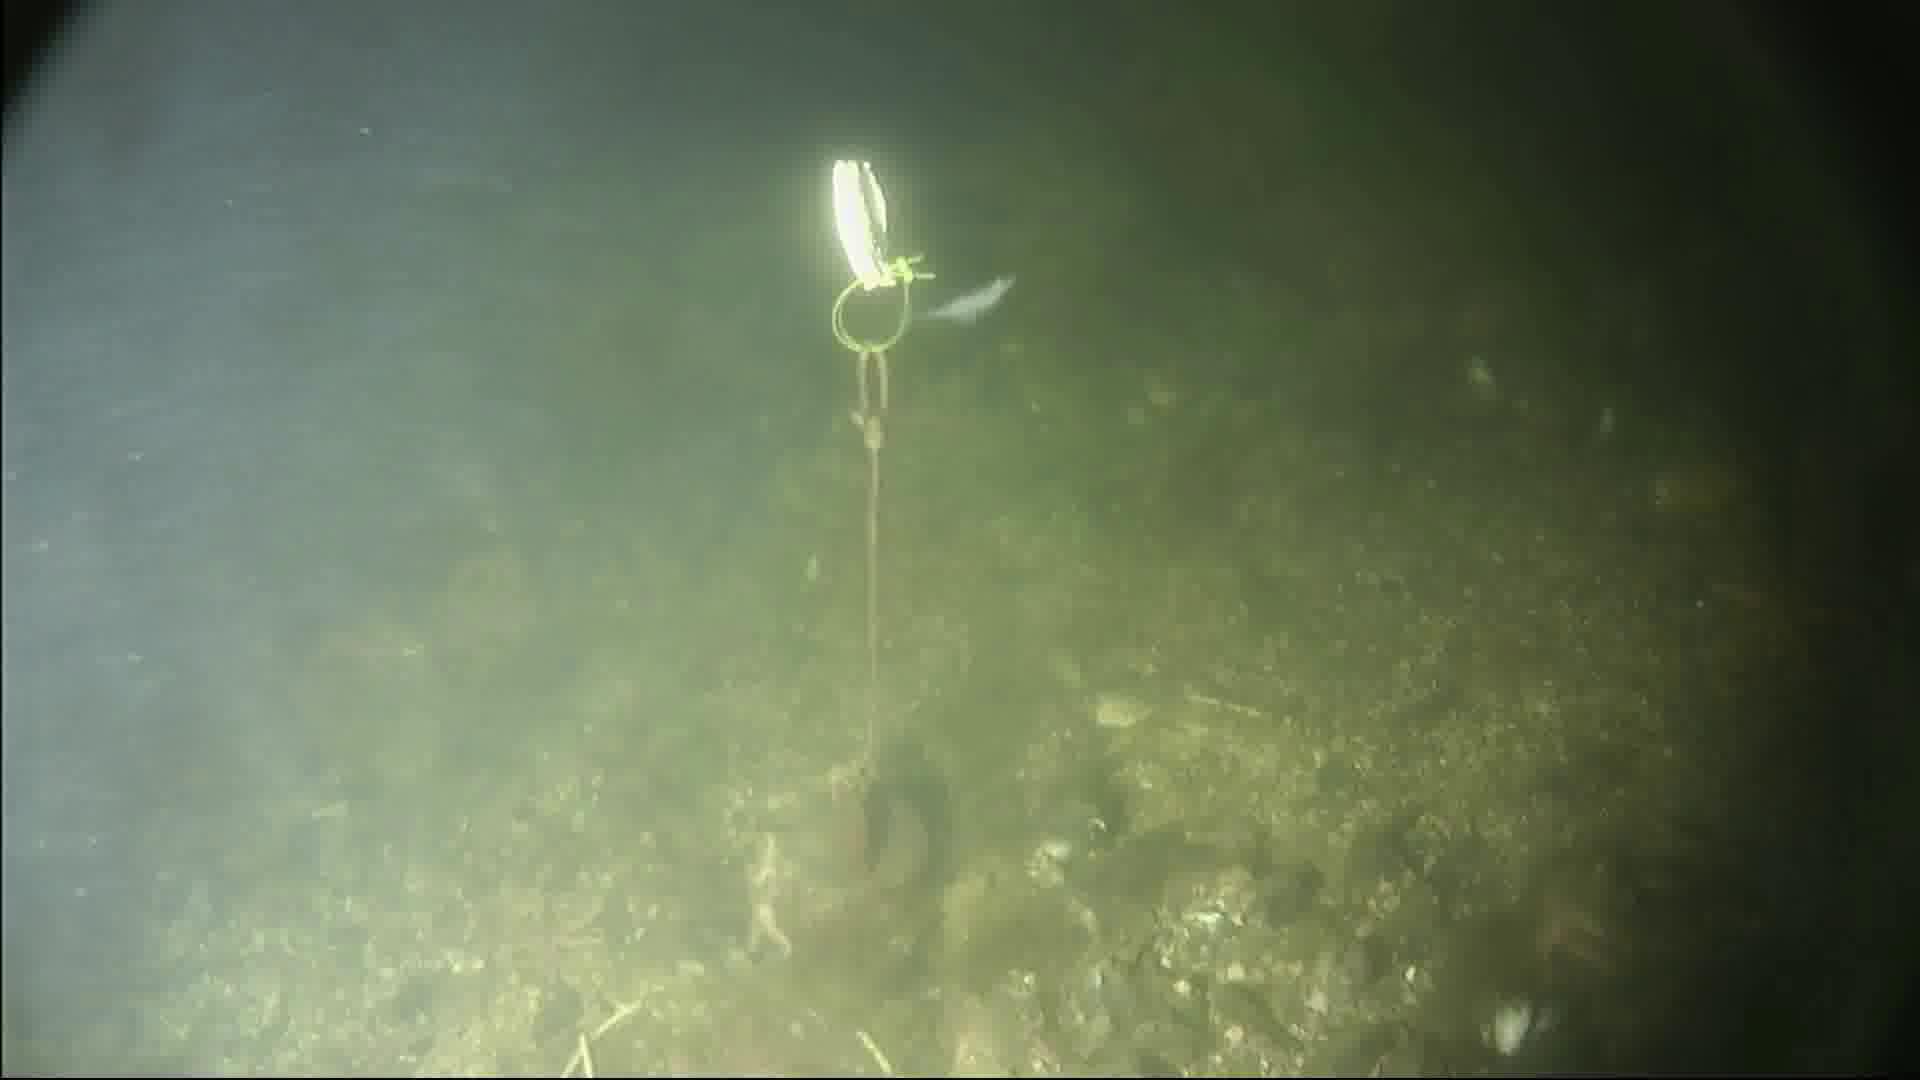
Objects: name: shrimp
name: starfish